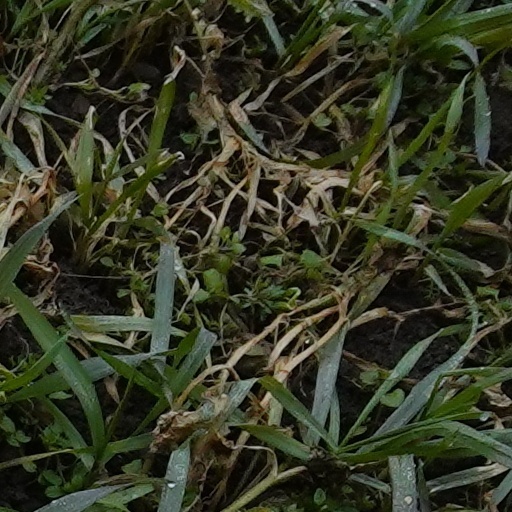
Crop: wheat